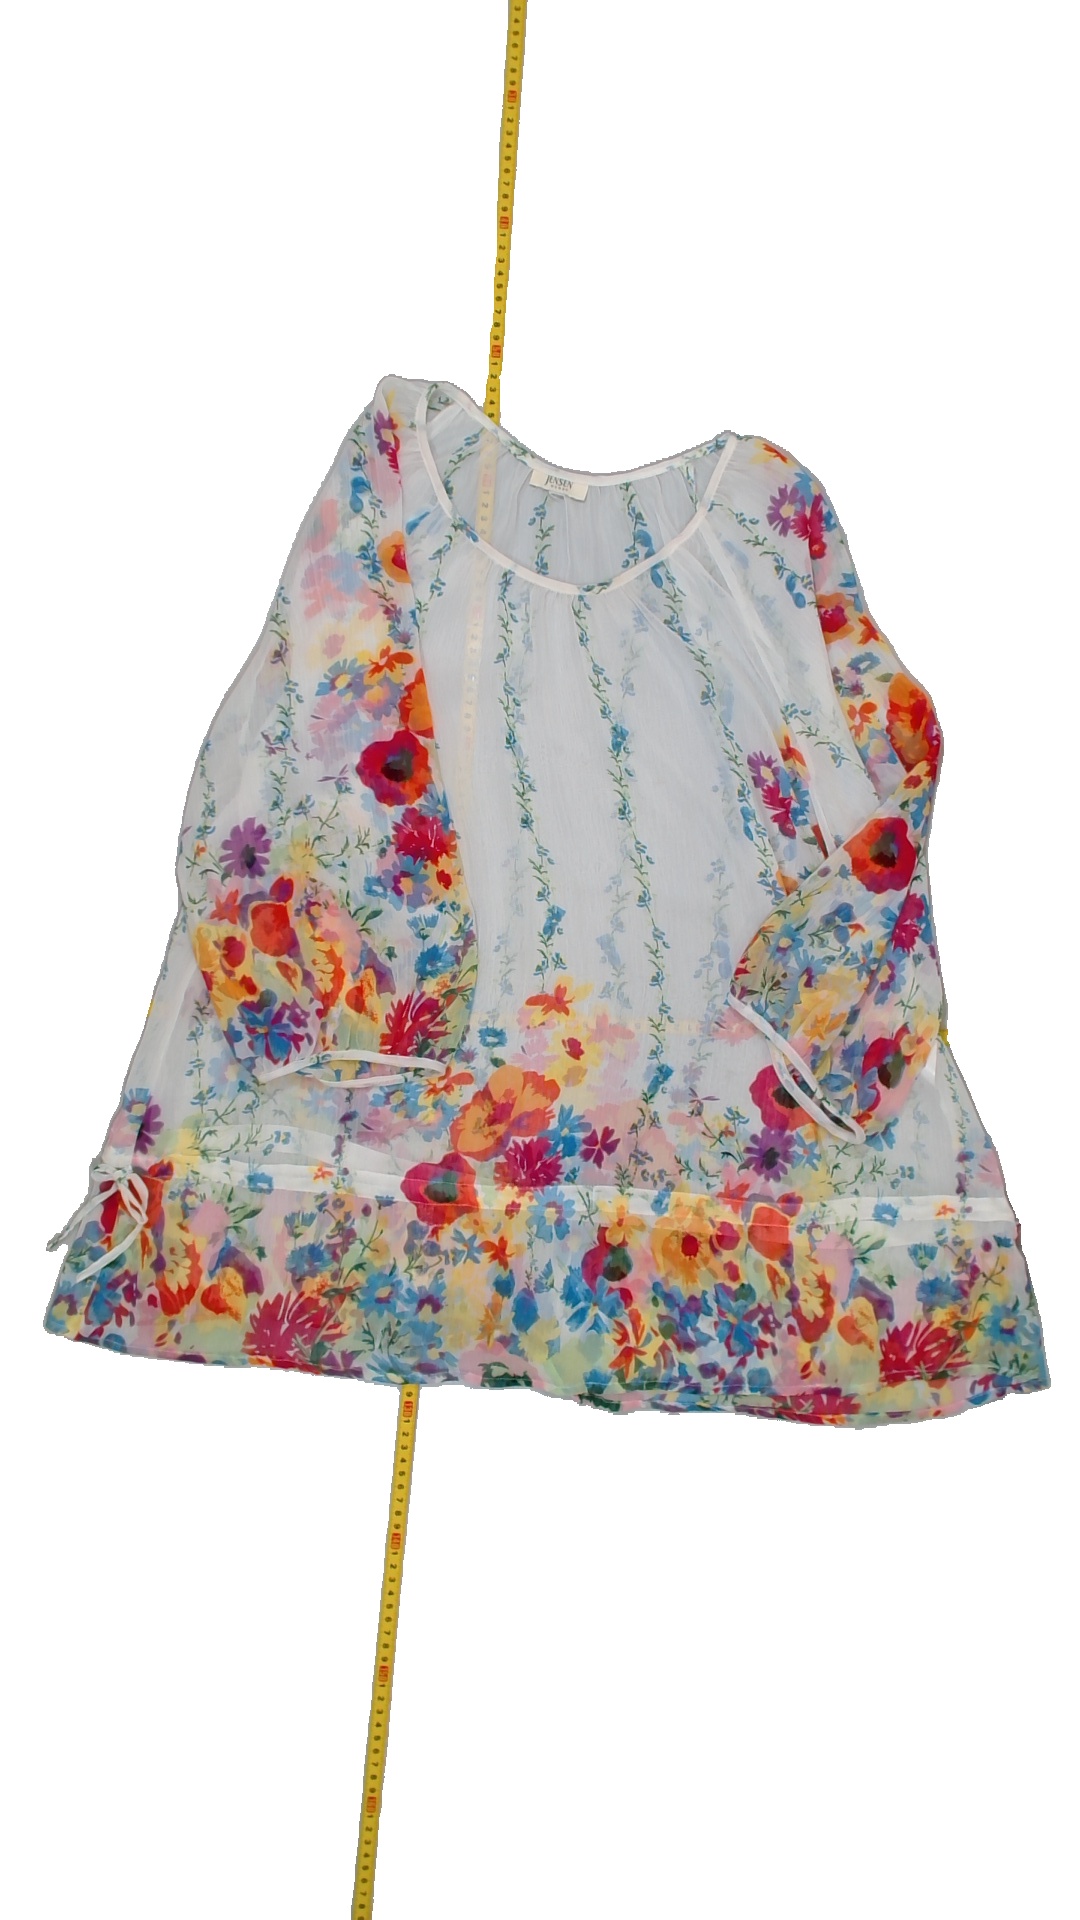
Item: Blouse (Ladies)
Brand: Not Applicable
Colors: Multicolor
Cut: C-collar, Loose
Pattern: Floral print
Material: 100% polyester
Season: Summer
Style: No trend
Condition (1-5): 4
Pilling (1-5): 5
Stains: No
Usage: Reuse
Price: <50